Royal Brunei Catering

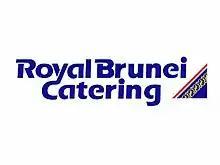
Royal Brunei Catering's logo

Royal Brunei Catering is a company whose main business is in the catering and restaurant business. It was a wholly owned subsidiary of Royal Brunei Airlines.